Chrisye

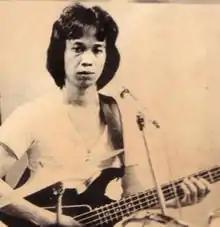
Chrisye playing the bass in 1977. He sported long hair for most of his career, until his chemotherapy in 2005.

In the mid-1960s, the Nasution siblings formed a band; Chrisye and Joris watched them play songs by Uriah Heep and Blood, Sweat & Tears. In 1968 Chrisye registered at the Christian University of Indonesia (UKI) to fulfill his father's wish that he become an engineer. Around 1969, however, Gauri invited him to join the Nasutions' band, Sabda Nada, as a replacement for their bassist Eddi Odek who was ill. Pleased with his performance, the Nasutions asked him to stay as a permanent member. The group had a regular gig at Mini Disko on Juanda Street and freelanced at birthday and wedding parties. When Chrisye had a chance to sing while performing covers, he attempted to sound as much like the original artist as he could.